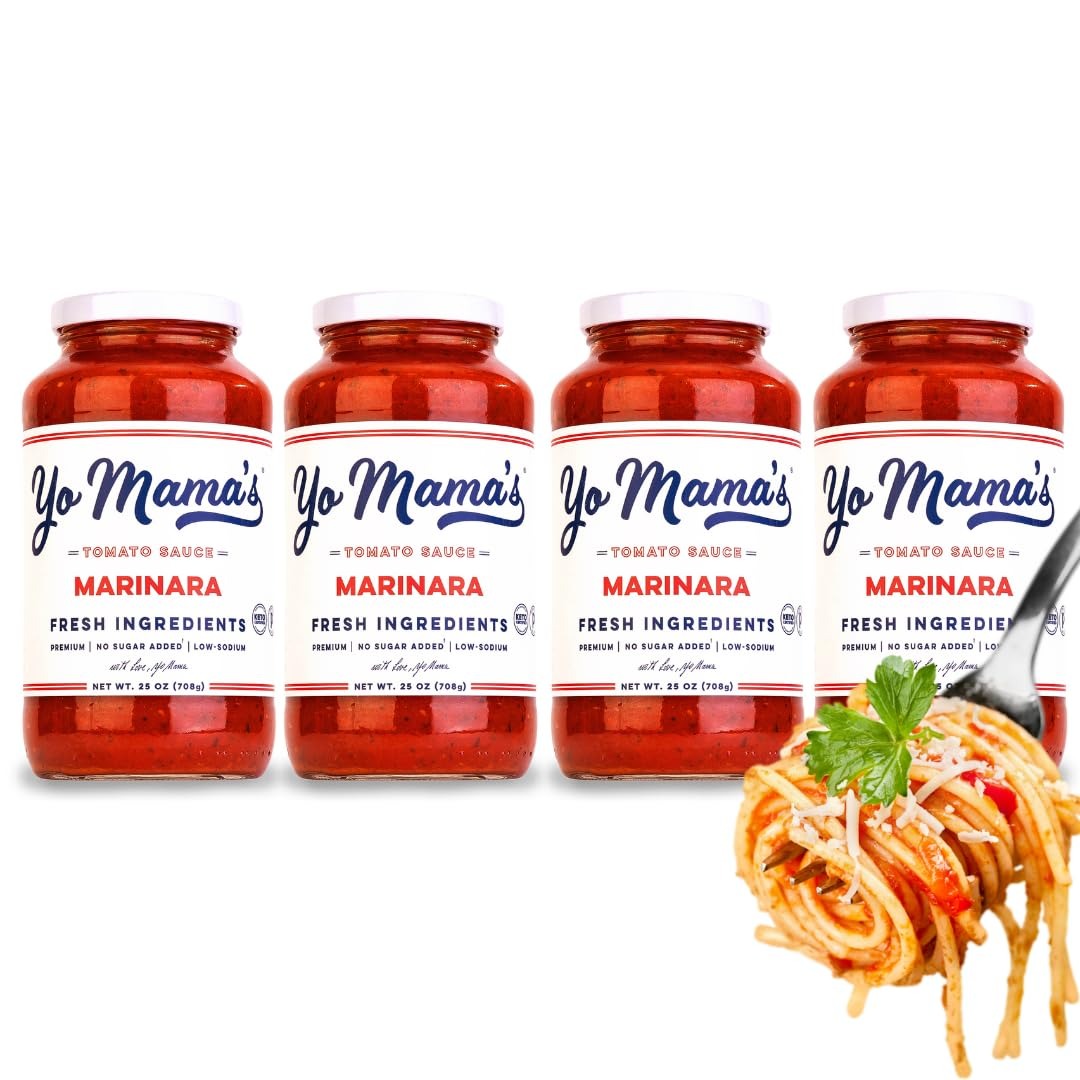
Item Name: Yo Mama's Foods Keto Marinara Pasta and Pizza Sauce - Pack of (4) - No Sugar Added, Low Carb, Low Sodium, Gluten Free, Paleo Friendly, and Made with Whole, Non-GMO Tomatoes.
Bullet Point 1: WELCOME TO THE BEST TASTING PREMIUM PASTA SAUCE ON THE PLANET! Our award-winning, old-world Italian recipe is a direct descendant of Grandma's authentic homemade sauce. When it comes to Marinara, you won't find a more exquisite taste!
Bullet Point 2: INDULGE YOURSELF GUILT-FREE. Our fresh tomato sauce is Gluten-Free, Preservative-Free, Low-Glycemic, and has No Sugar Added. Enjoy a truly authentic Italian Pasta Sauce made with Whole, Fresh Tomatoes, Fresh Garlic, and Fresh Basil. Compatible with the Paleo, Whole 30 and Keto lifestyles.
Bullet Point 3: ENJOY A TRULY VERSATILE MARINARA THAT FITS EVERY OCCASION. Use our gourmet sauce on your favorite pasta, on cooked veggies, with your favorite lasagna recipe, or to top your homemade pizza.
Bullet Point 4: TRY THE SAUCE THAT BEAT THE LEADING BRANDS! In a blind taste-test, Yo’ Mama’s Gourmet Marinara Magnifica topped all three of the leading premium brands. We’re so confident that you’ll love it, return any unused portion, and we’ll give you a.
Bullet Point 5: ADD TO CART NOW for a truly incredible, authentic culinary experience, and keep an eye out for Yo’ Mama’s Foods Balsamic and Sesame Dressings!
Value: 100.0
Unit: Ounce

Price: 23.99